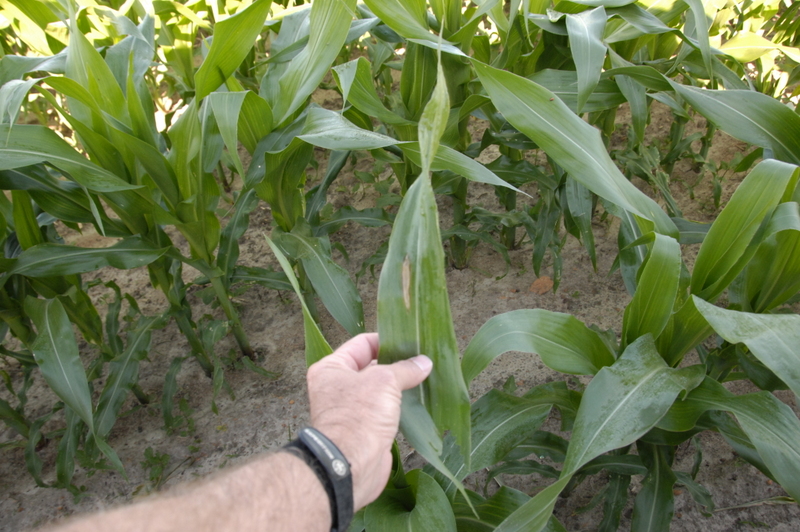
Labels: Corn leaf blight